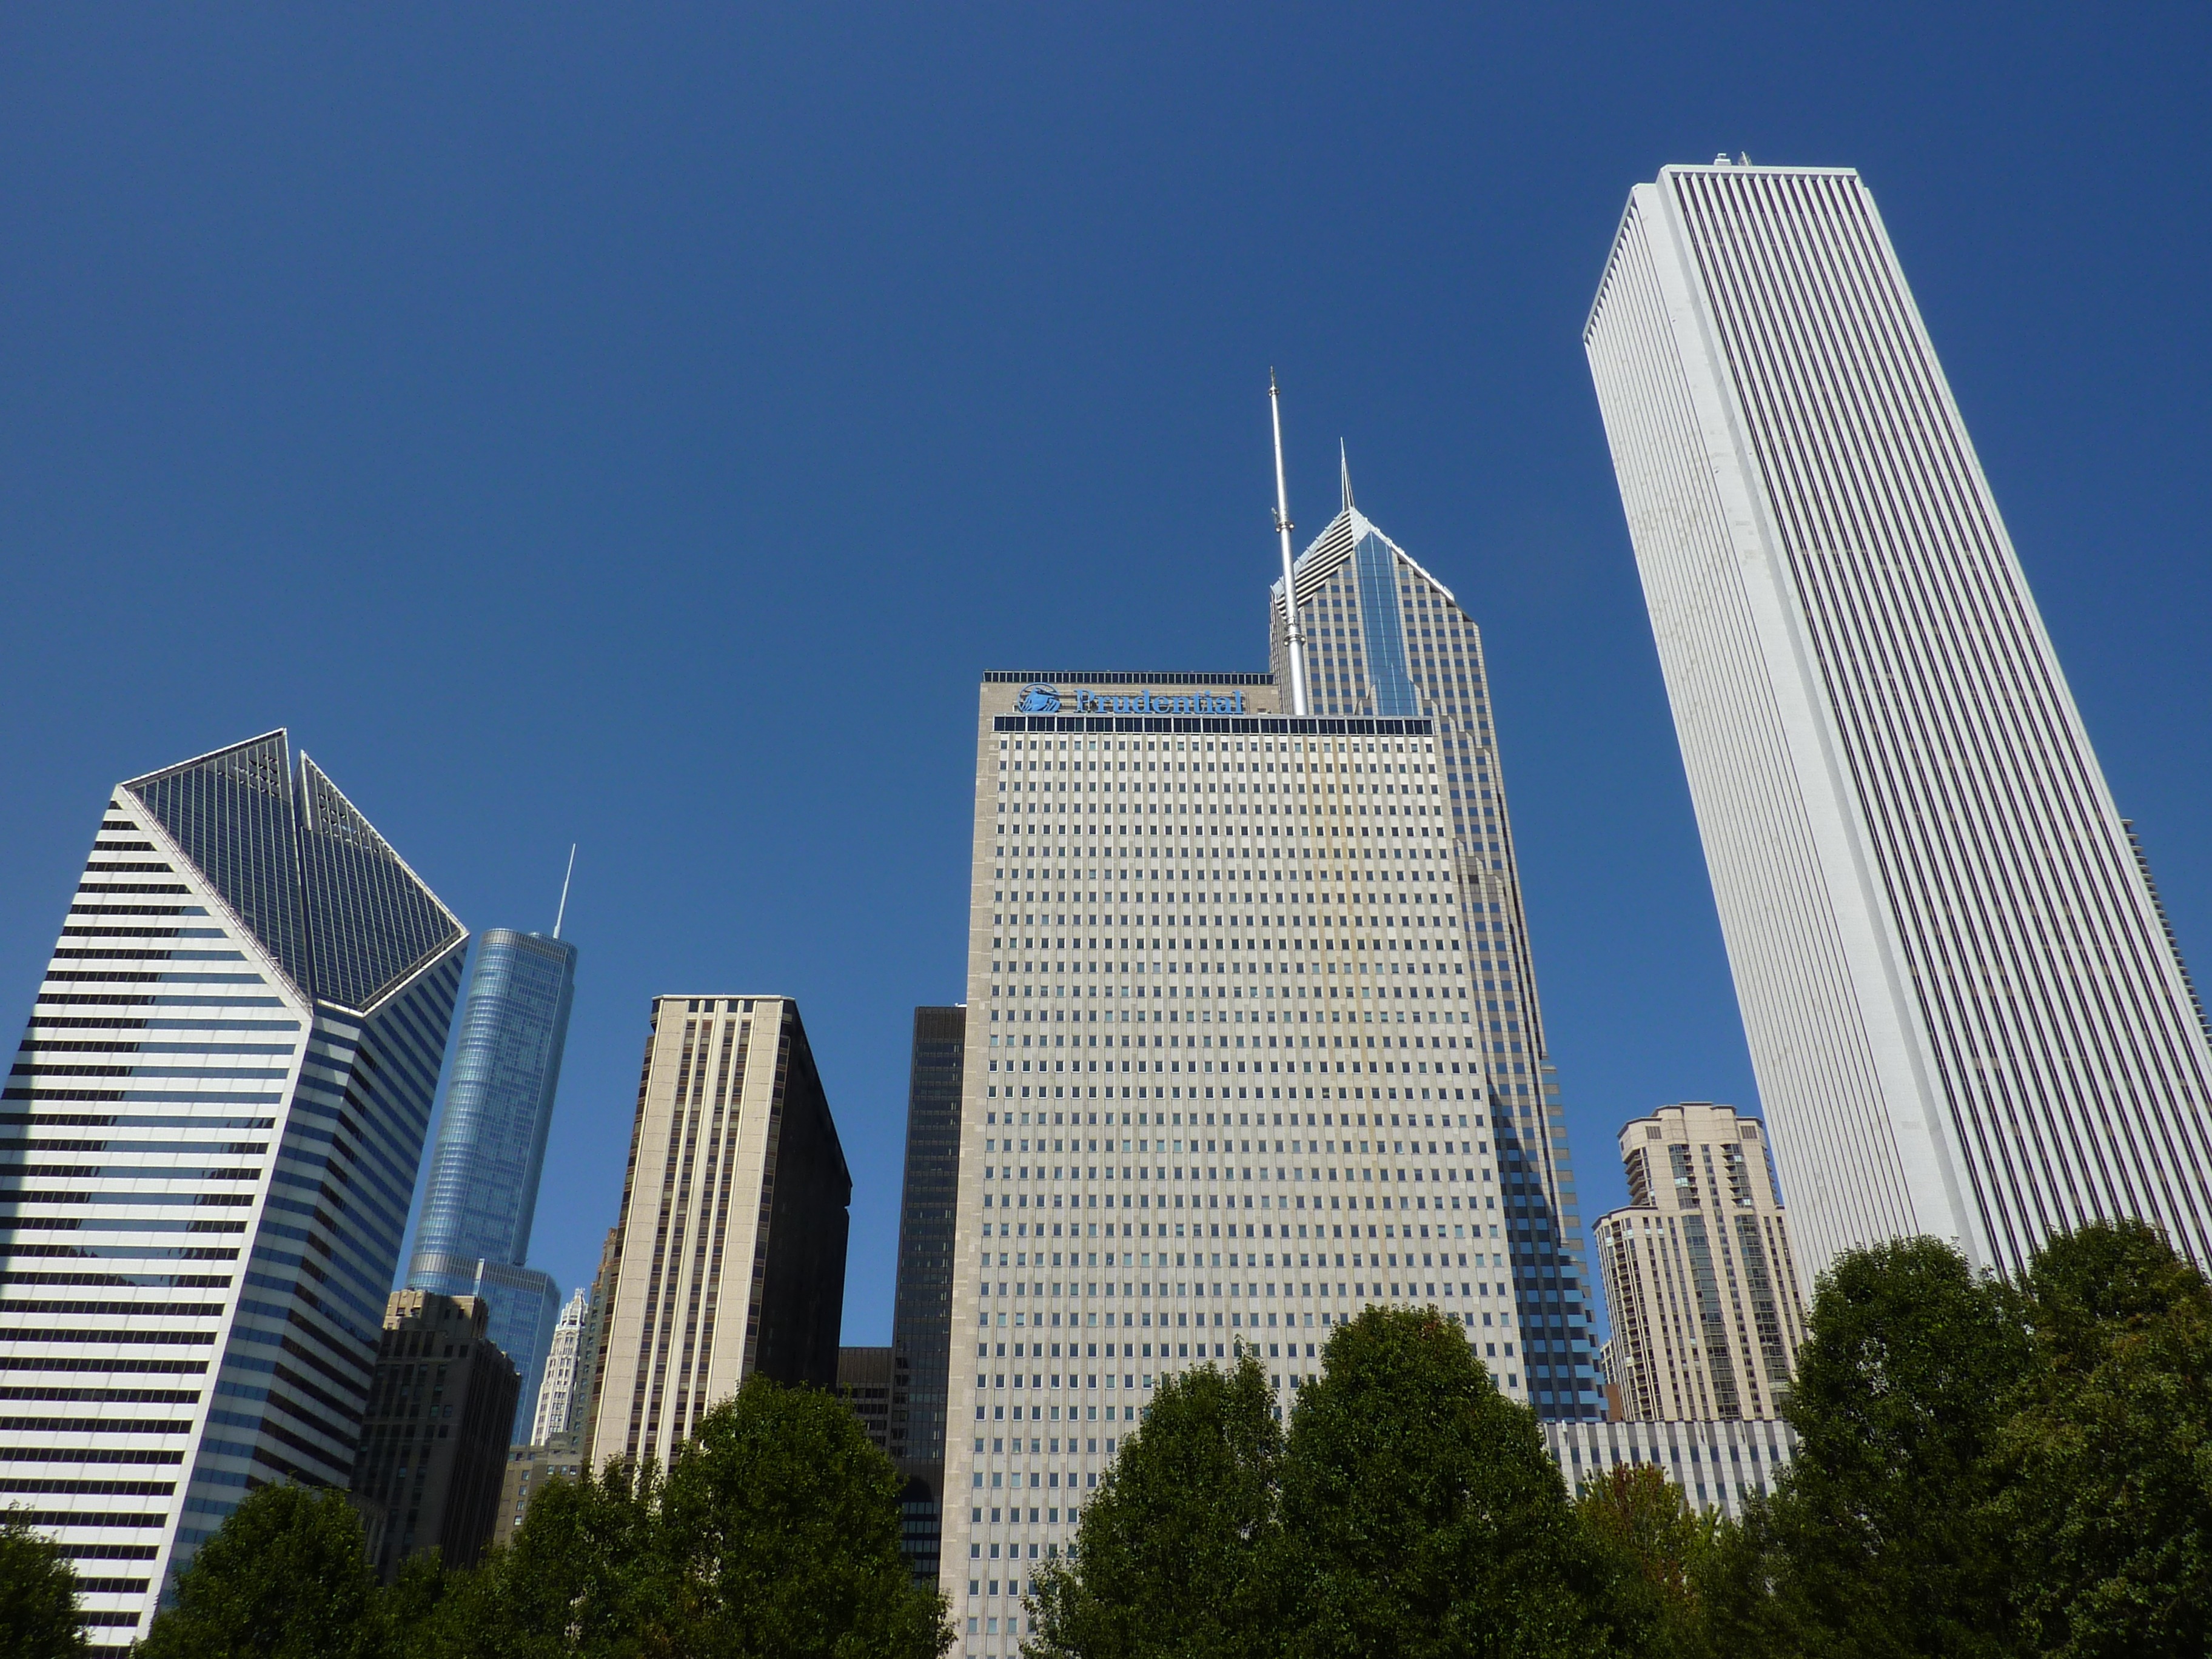
architecture, skyline, building, city, skyscraper, cityscape, downtown, tower, usa, landmark, chicago, facade, tower block, united states, skyscrapers, metropolis, condominium, urban area, residential area, human settlement, metropolitan area